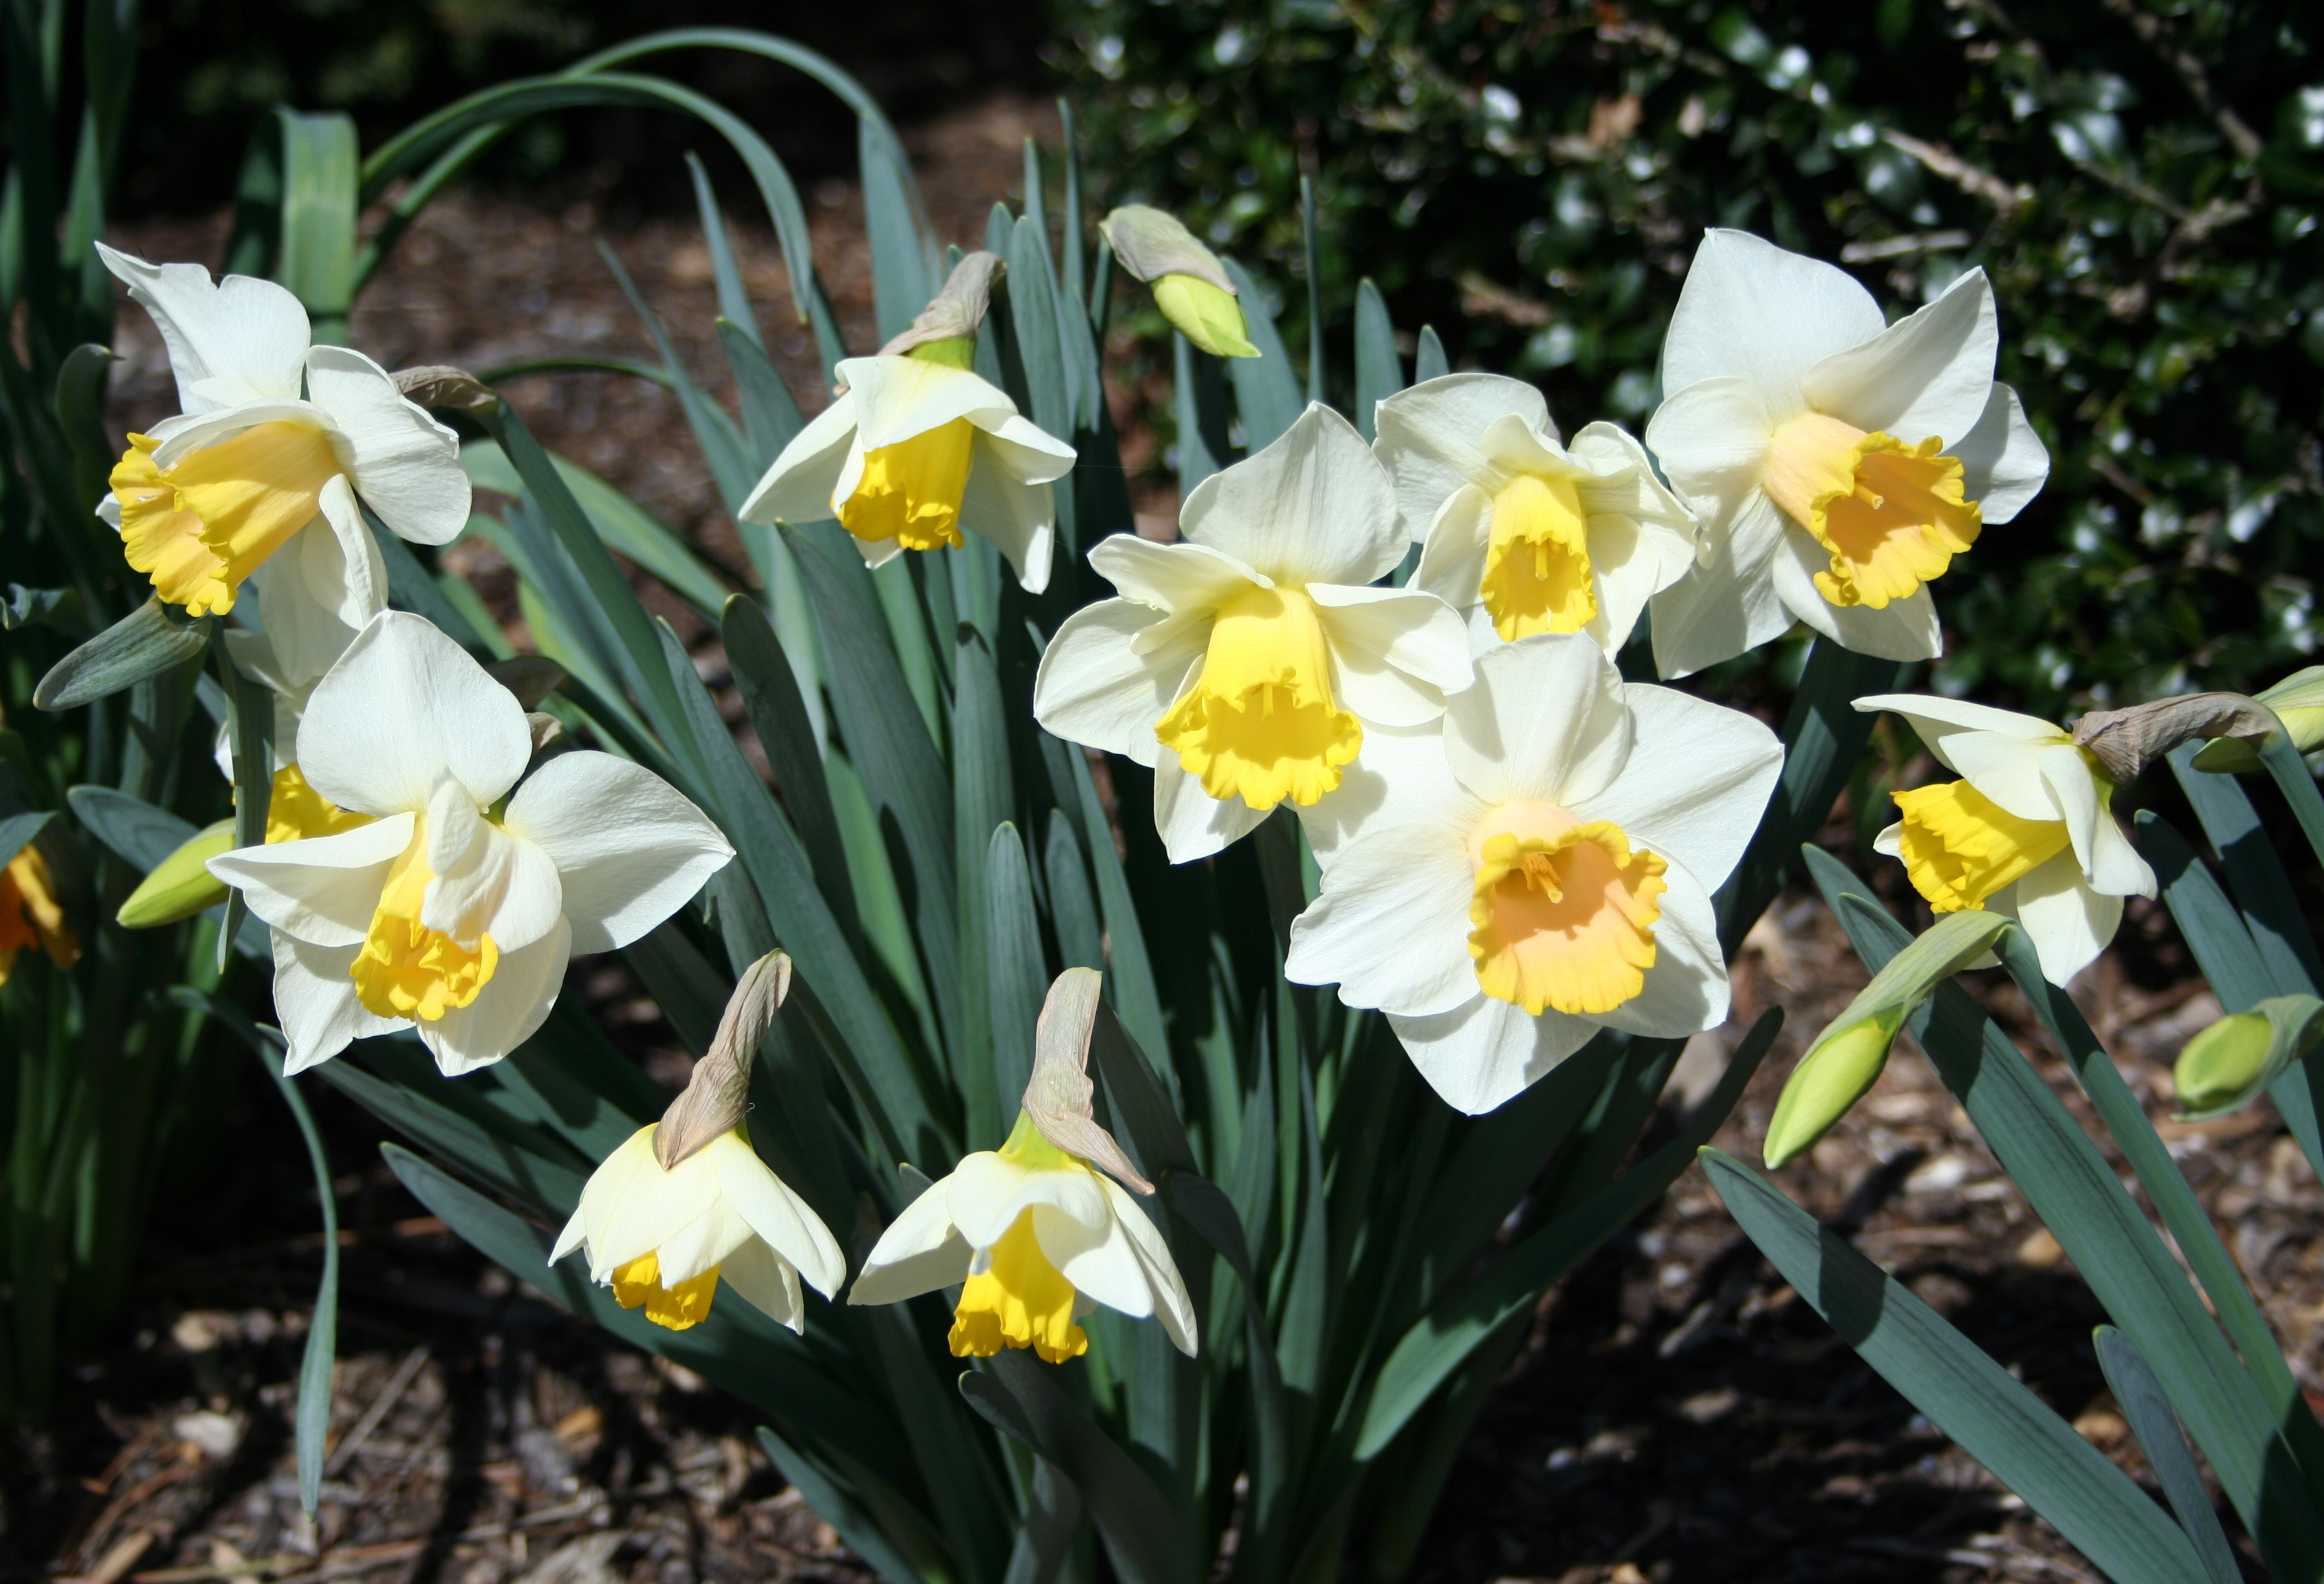
nature, outdoor, blossom, growth, plant, leaf, flower, petal, bloom, summer, floral, foliage, decoration, spring, natural, fresh, botany, colorful, garden, season, flowers, sunny, decorative, daffodils, narcissus, easter, vibrant, border, flowering plant, land plant